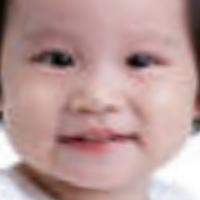
Age group: age 01-10